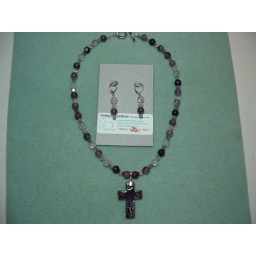
Small purple clay cross with different shades of glass purple beads offset with silver bicone beads, 18 1/2 in